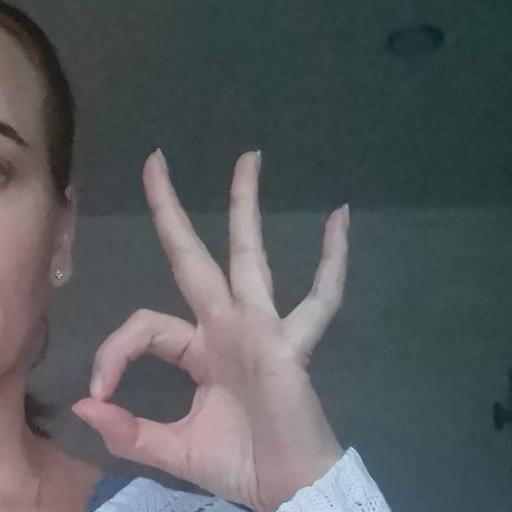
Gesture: ok